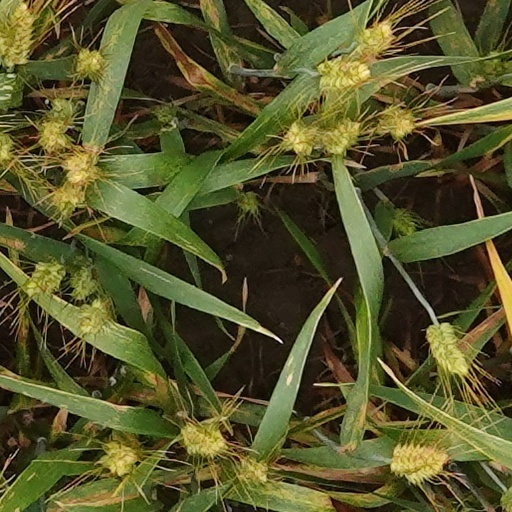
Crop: wheat